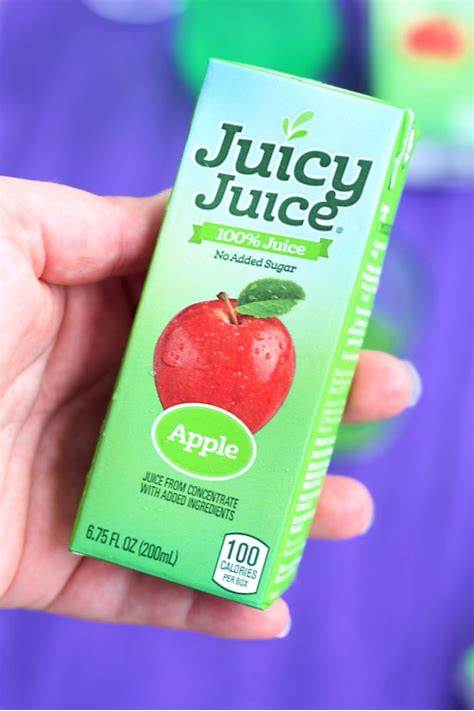
Waste category: cardboard